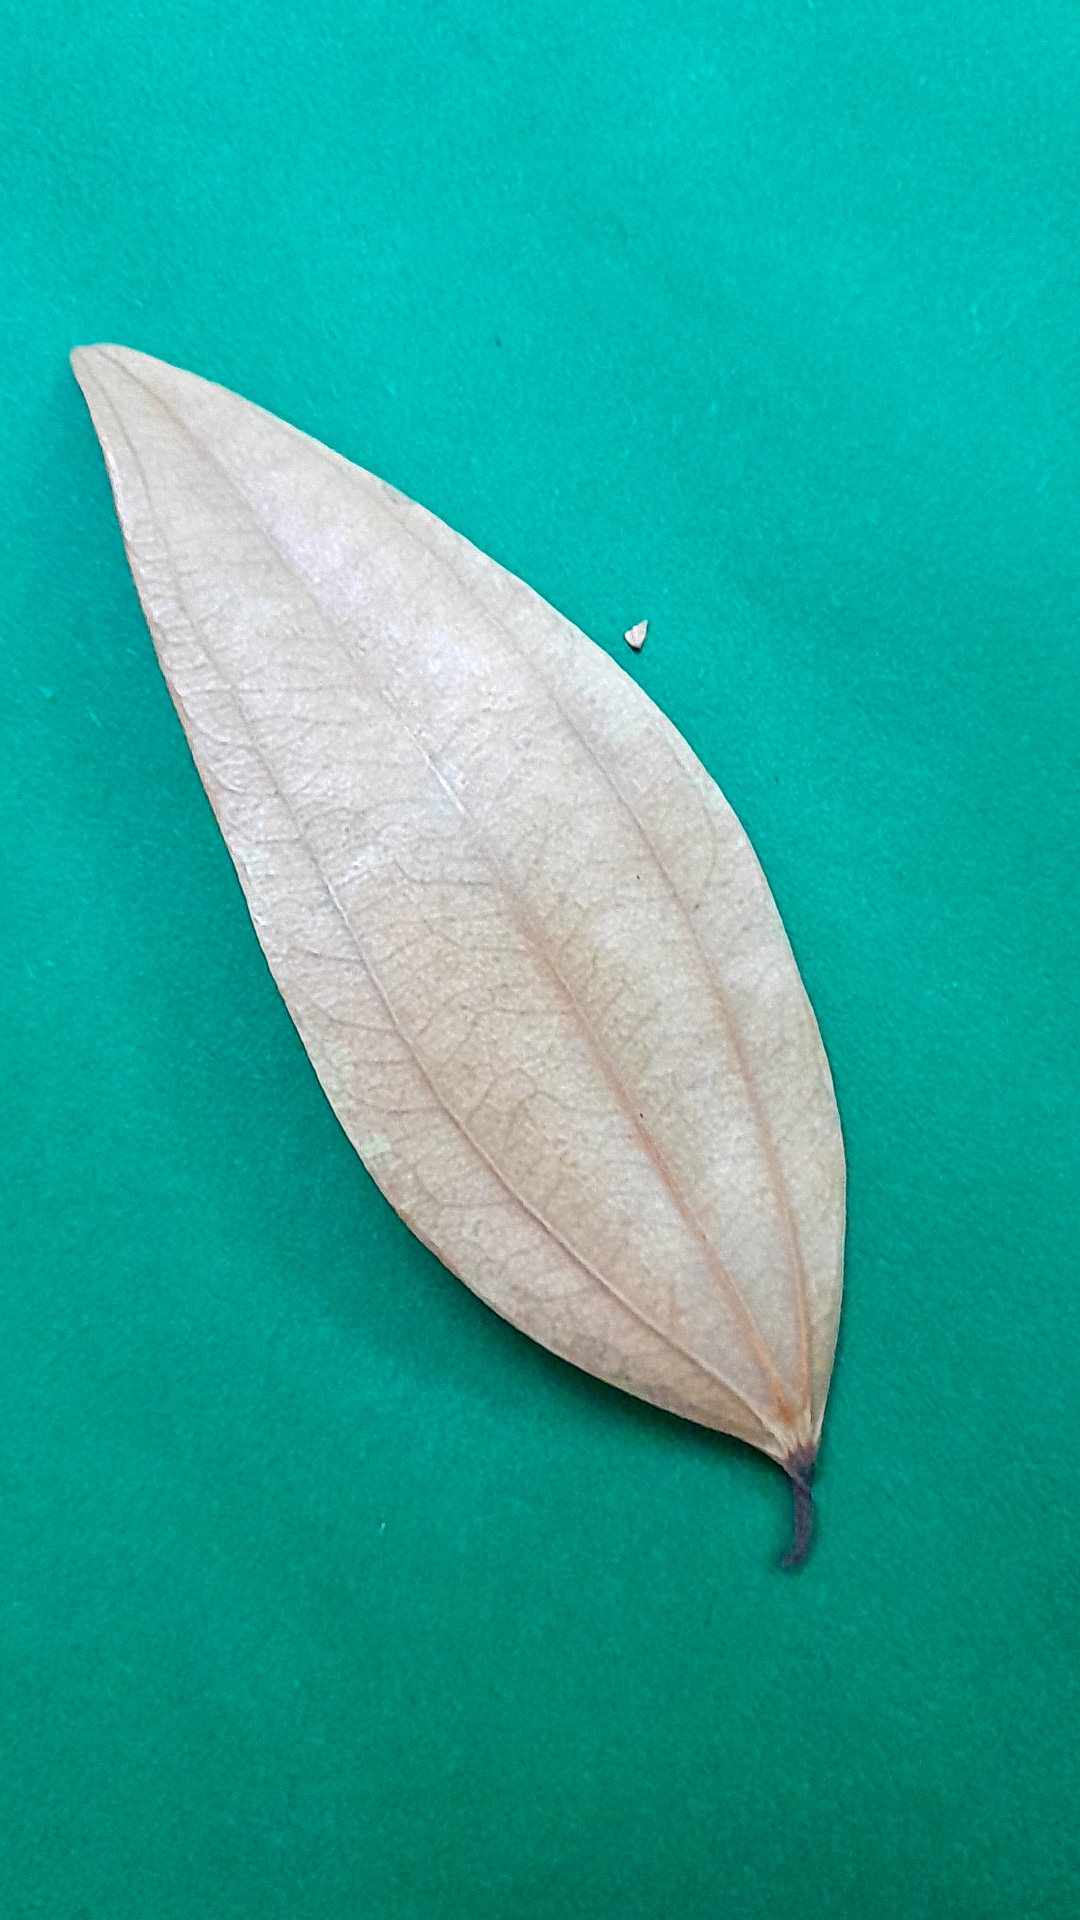
Label: Dry Leaf